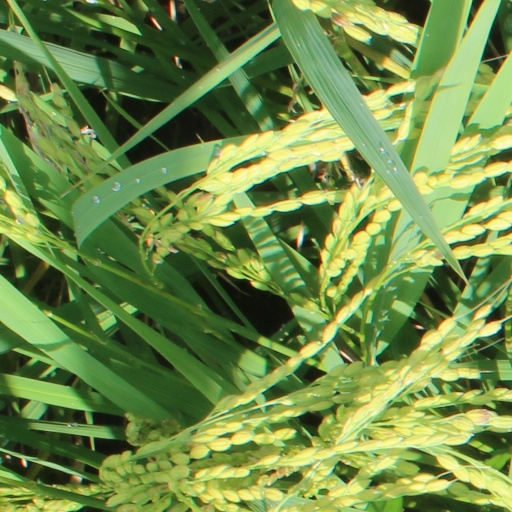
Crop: rice